Sursee-Triengen Railway

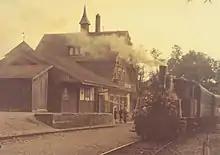
Station ca. 1970

When the line was opened in 1912, SB built a passenger Station North of the Old town Center, called "Sursee-Stadt". The Station was connected to the SBB Olten-Lucerne Railway over a wide curve through the "Kleinfeld" into the northern End of "Sursee SBB" where the Trains from Triengen terminated.